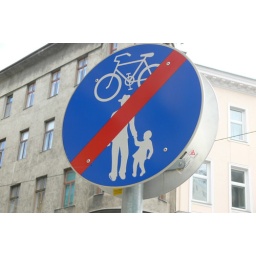
Men in hats not allowed to drag away young girls in this zone